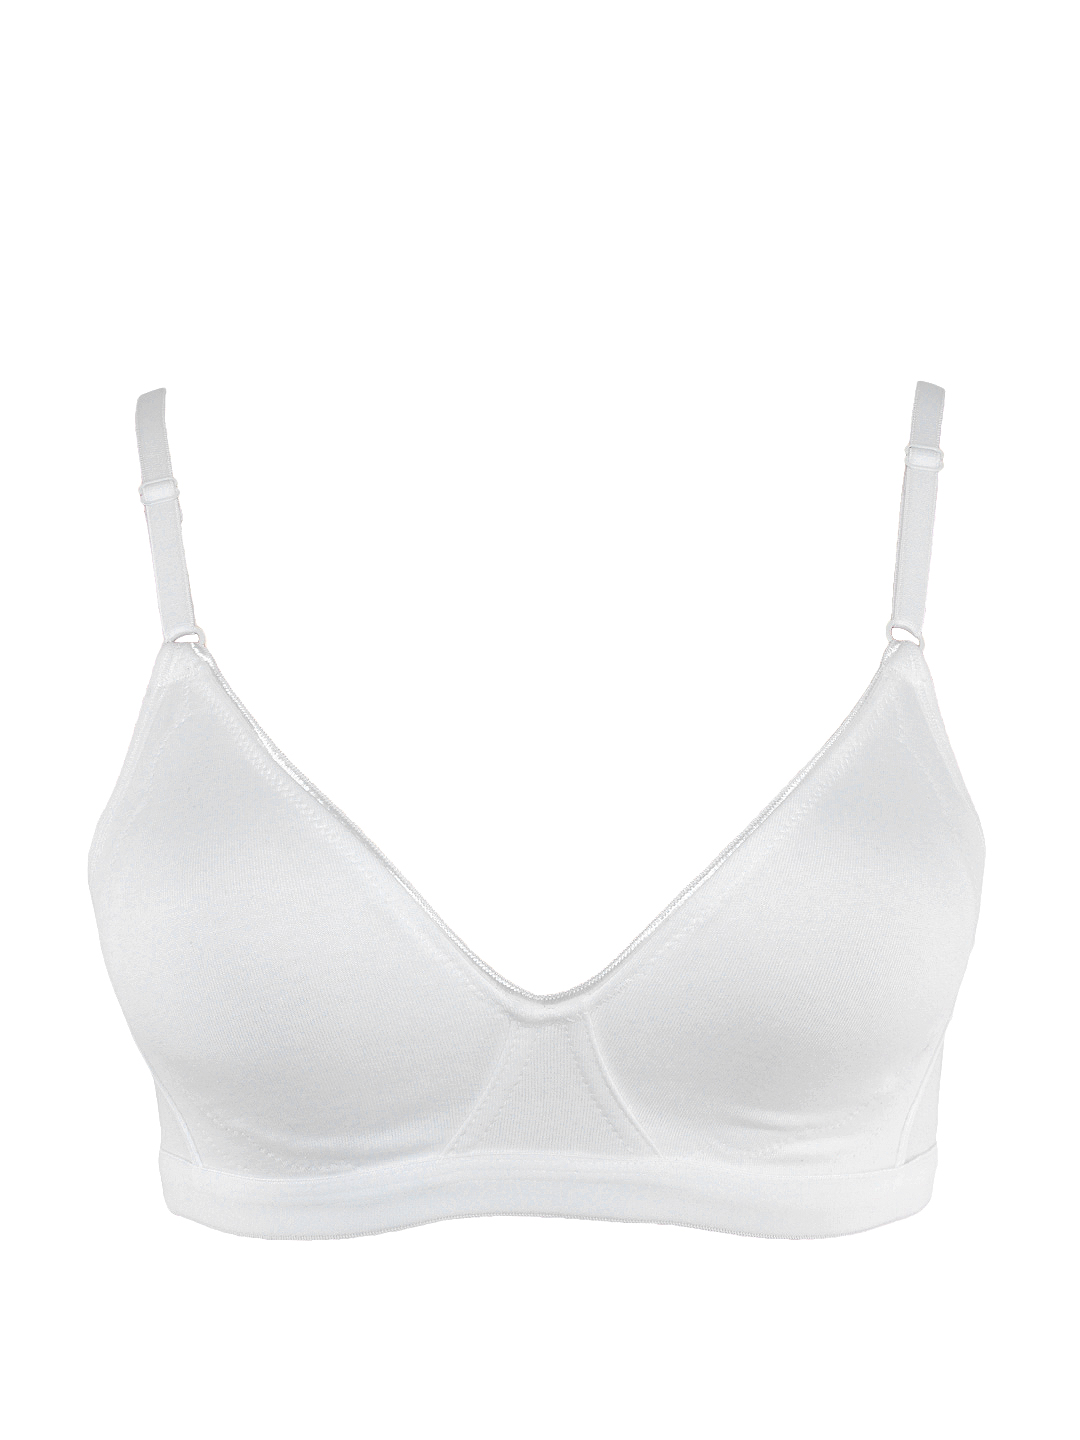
Lovable Women Encircle White Bra
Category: Apparel / Innerwear / Bra
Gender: Women
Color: White
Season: Summer 2014
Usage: Casual